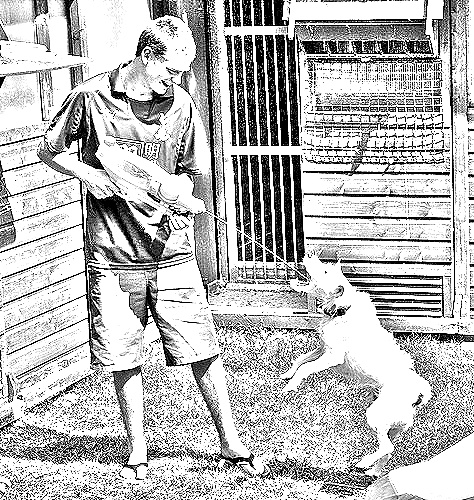
Portrait style: Sketch Portrait